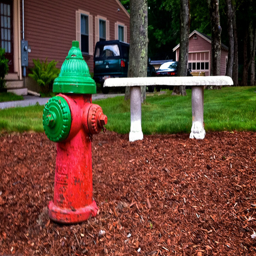
A fire hydrant in front of a house in a yard.
A red and green fire hydrant docked in a mulchy area with a bench.
A fire hydrant stands surrounded by mulch with a white bench behind it.
A red and green fire hydrant sitting in the middle of a park.
A fire hydrant sits in front of a bench with woodchips.